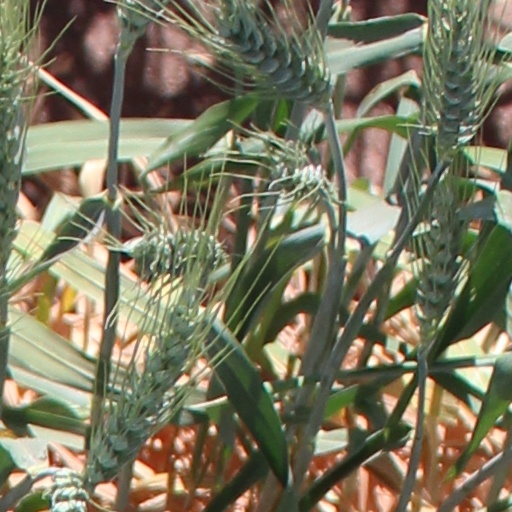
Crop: wheat